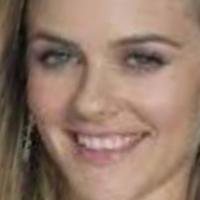
Age group: age 21-30